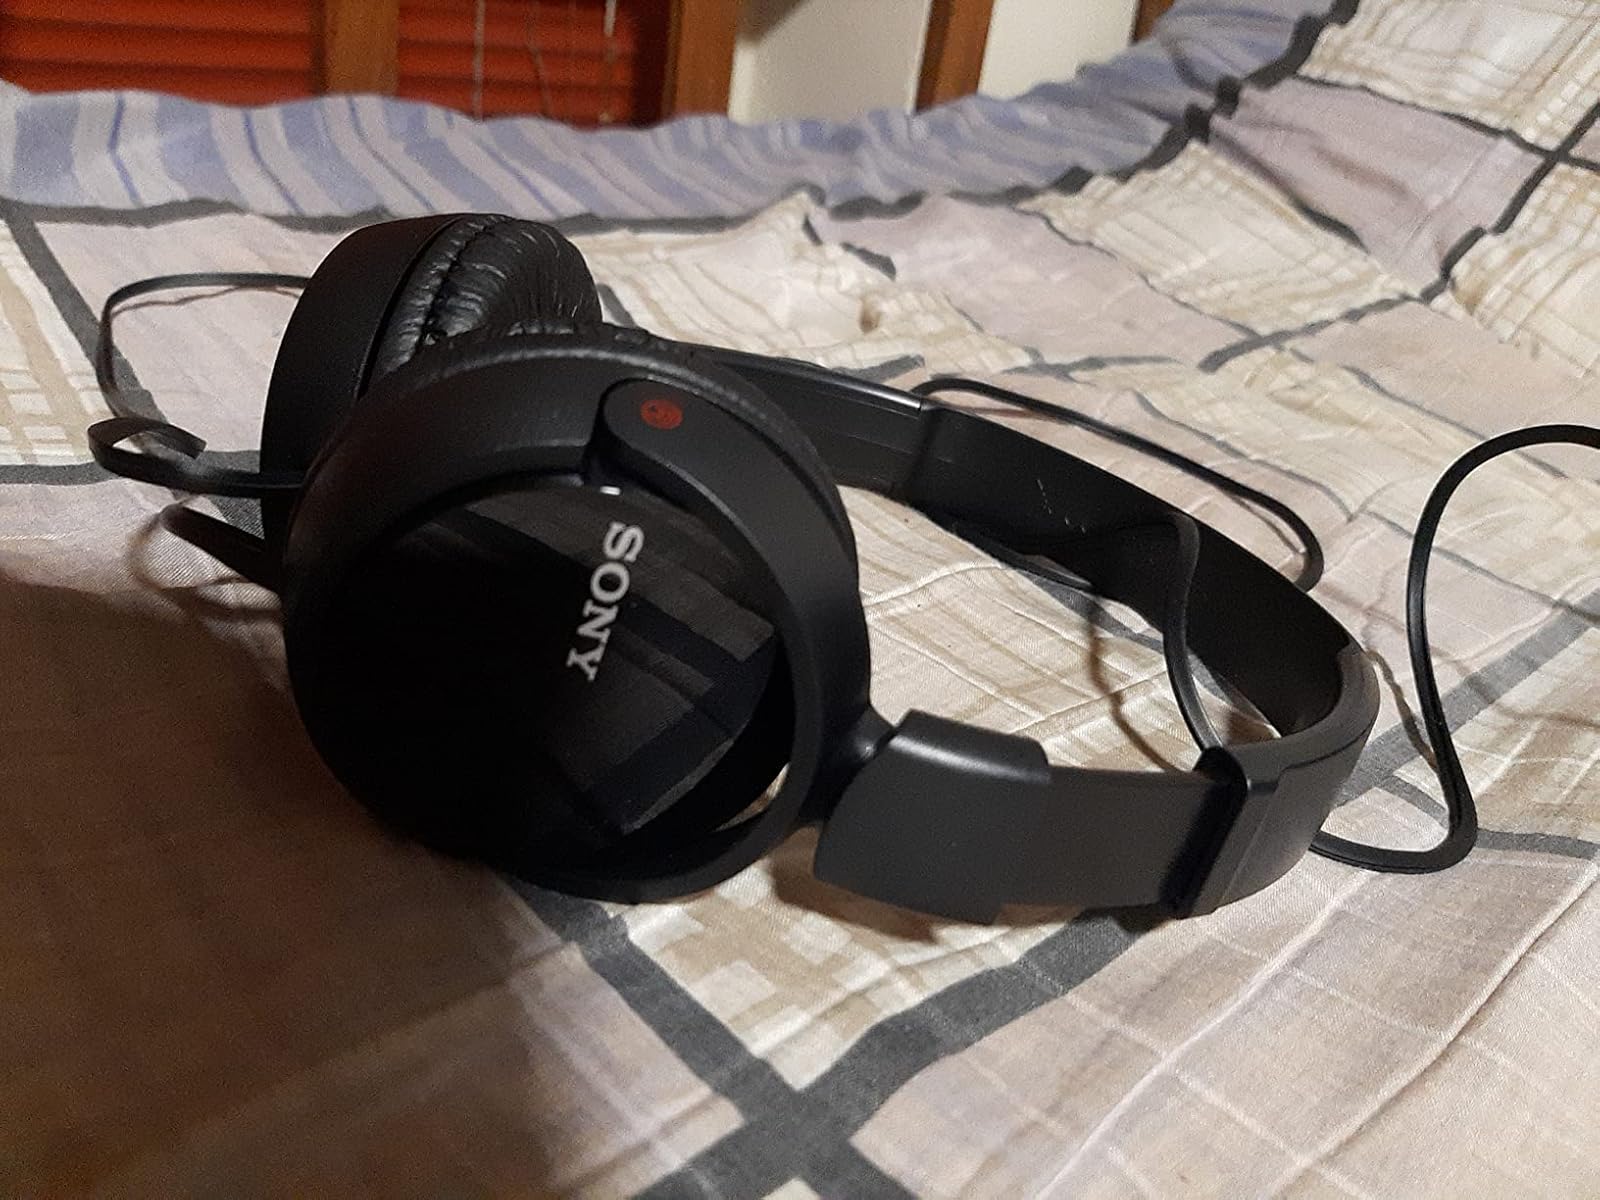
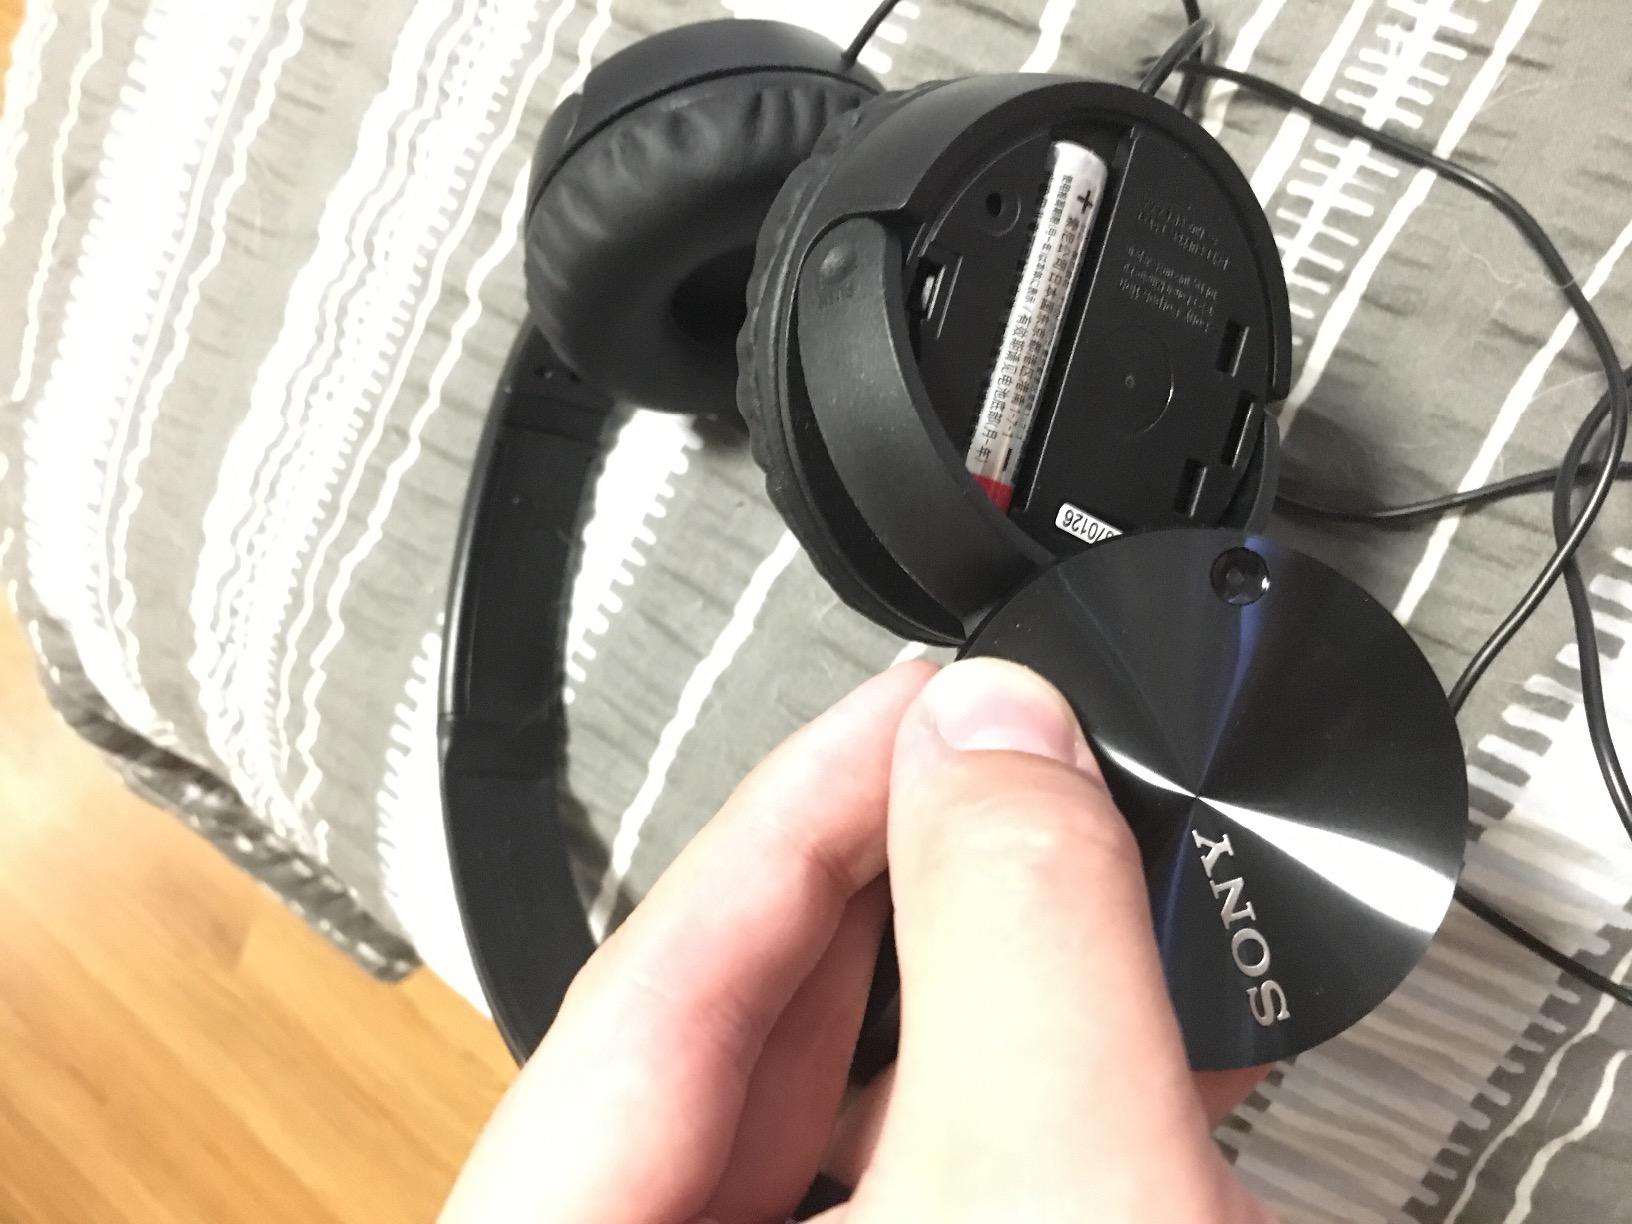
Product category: headphones
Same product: yes